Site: brandenburg
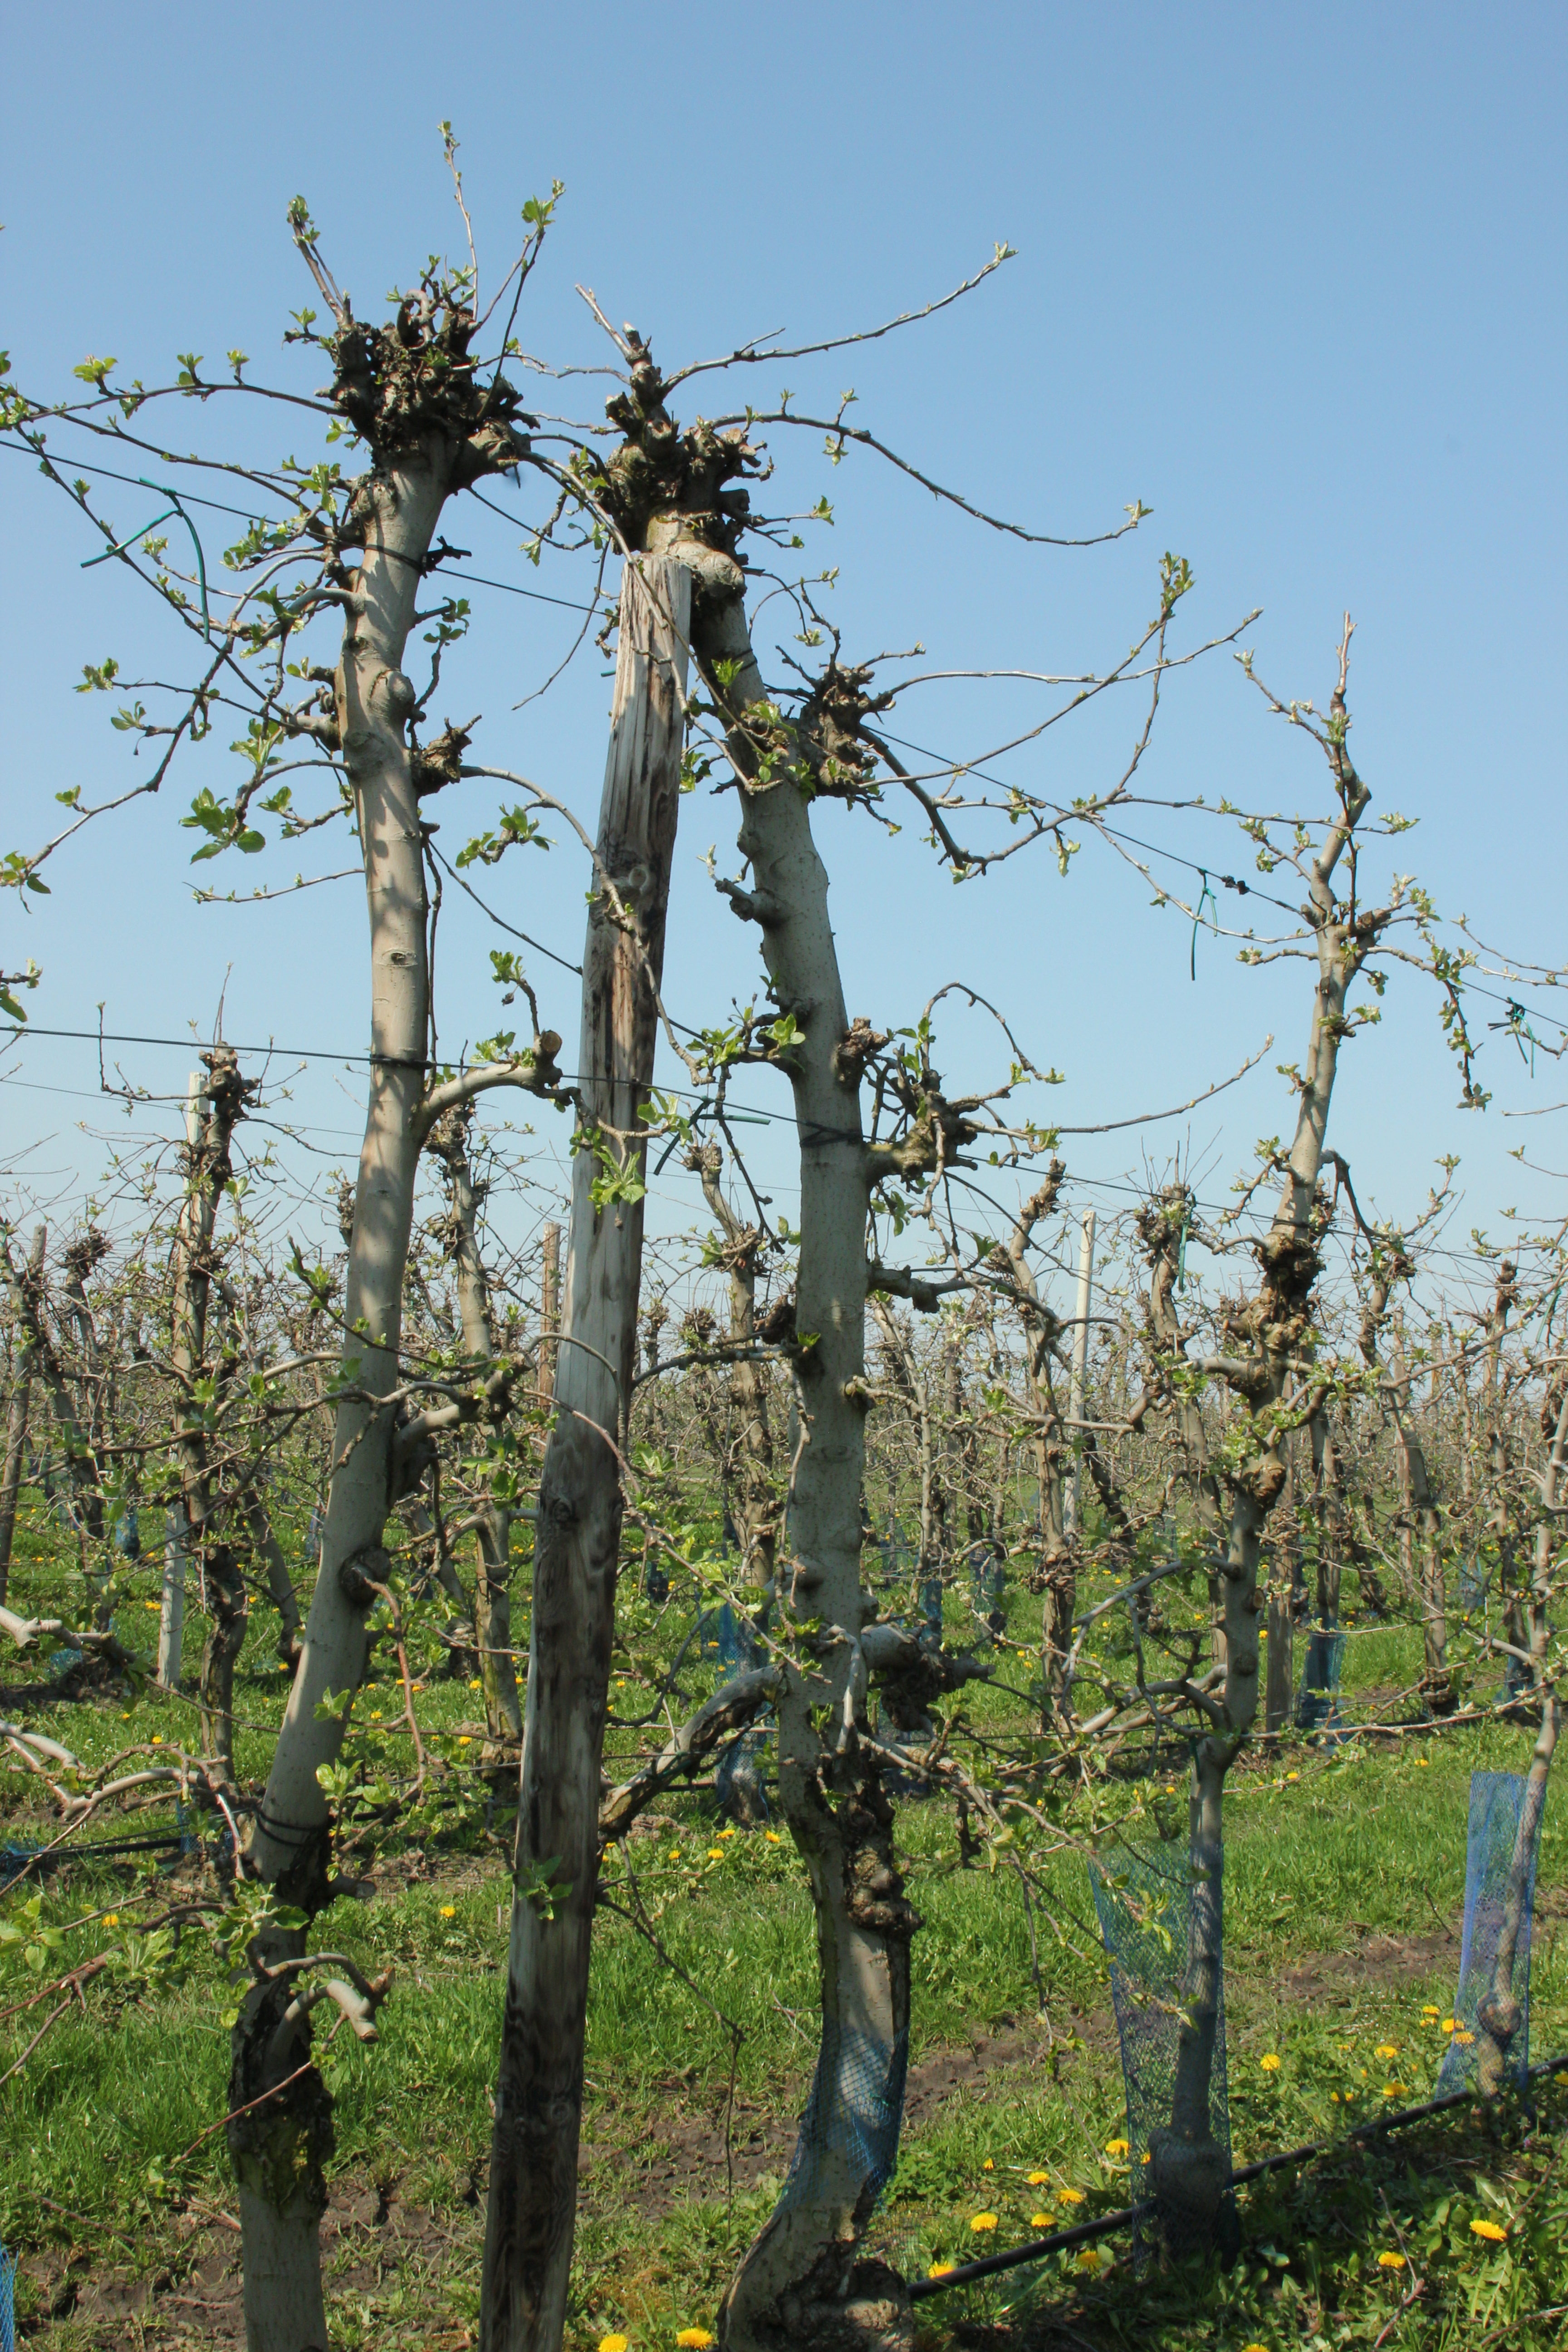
Growth stage (BBCH 56): Inflorescence emergence